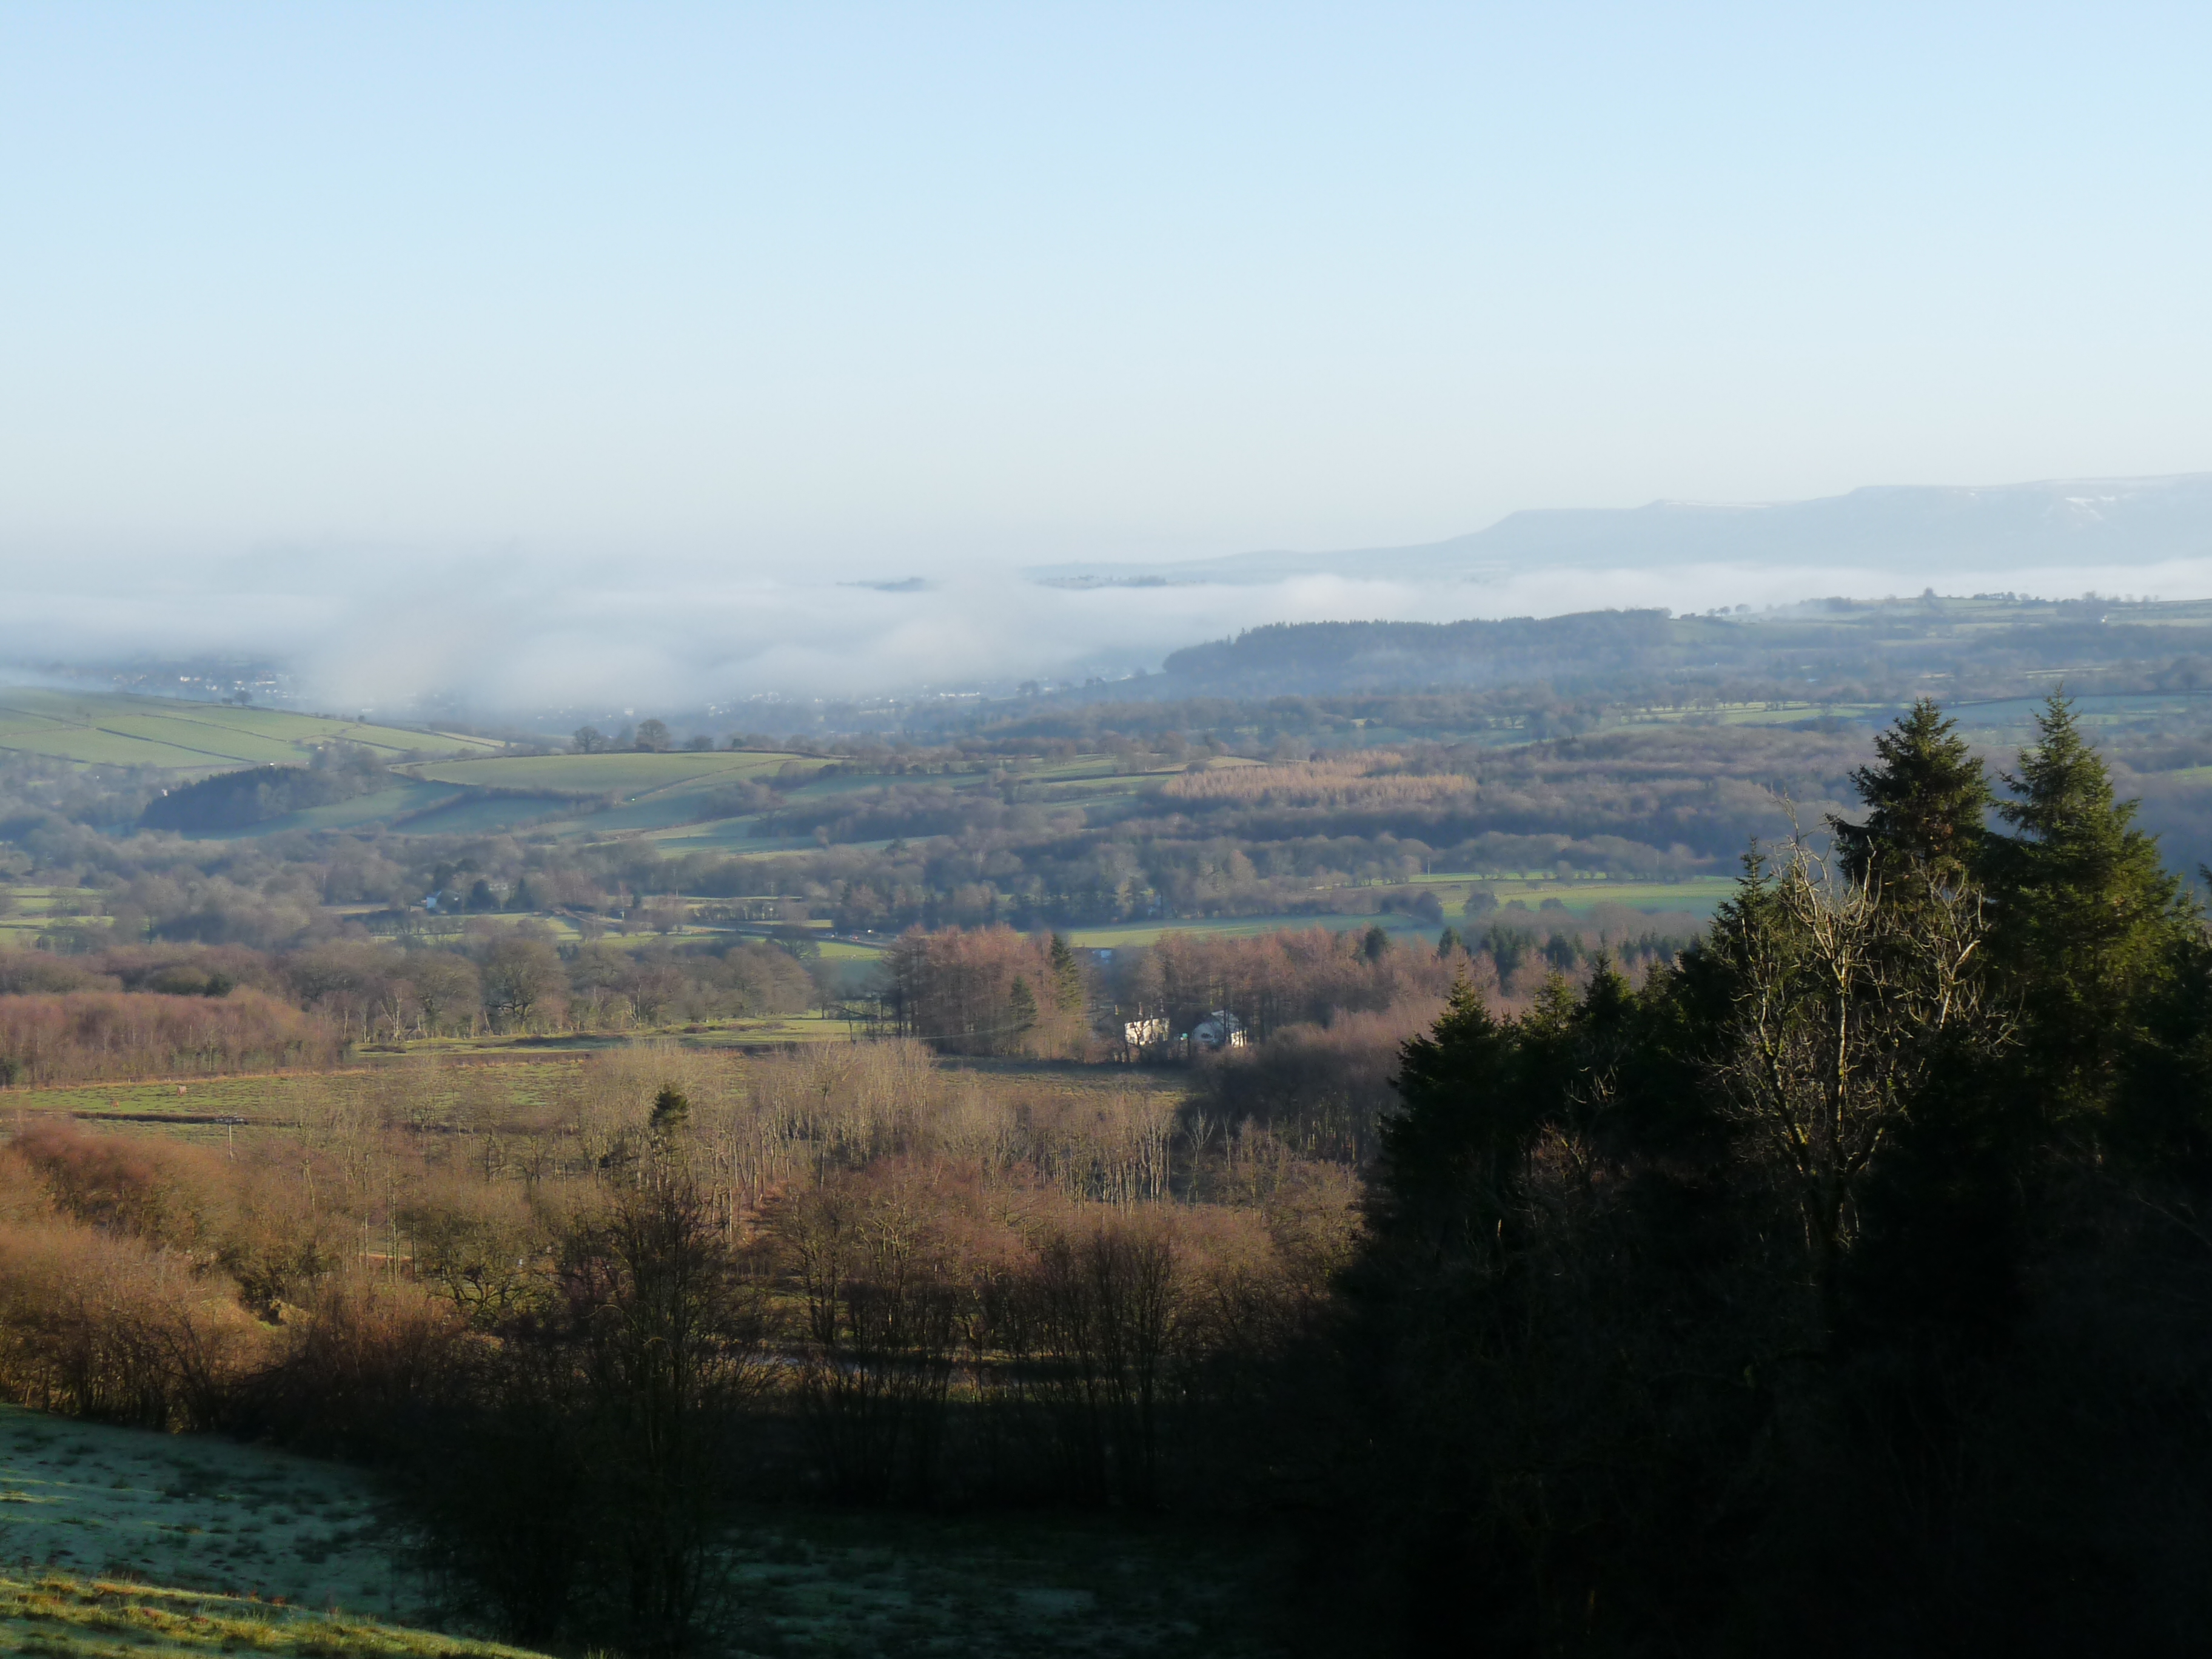
landscape, tree, nature, wilderness, mountain, morning, hill, lake, river, reflection, reservoir, loch, breconbeaconsjan2010, rural area, landform, geographical feature, atmospheric phenomenon, mountainous landforms